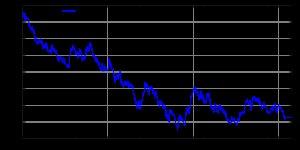
Le litas est la monnaie officielle de la République de Lituanie du 2 octobre 1922 à 1941, puis - après une interruption due à l'annexion du pays par l'URSS - du 25 juin 1993 au 31 décembre 2014. Le litas est divisé en 100 centų. Il est remplacé par l'euro le 1ᵉʳ janvier 2015.